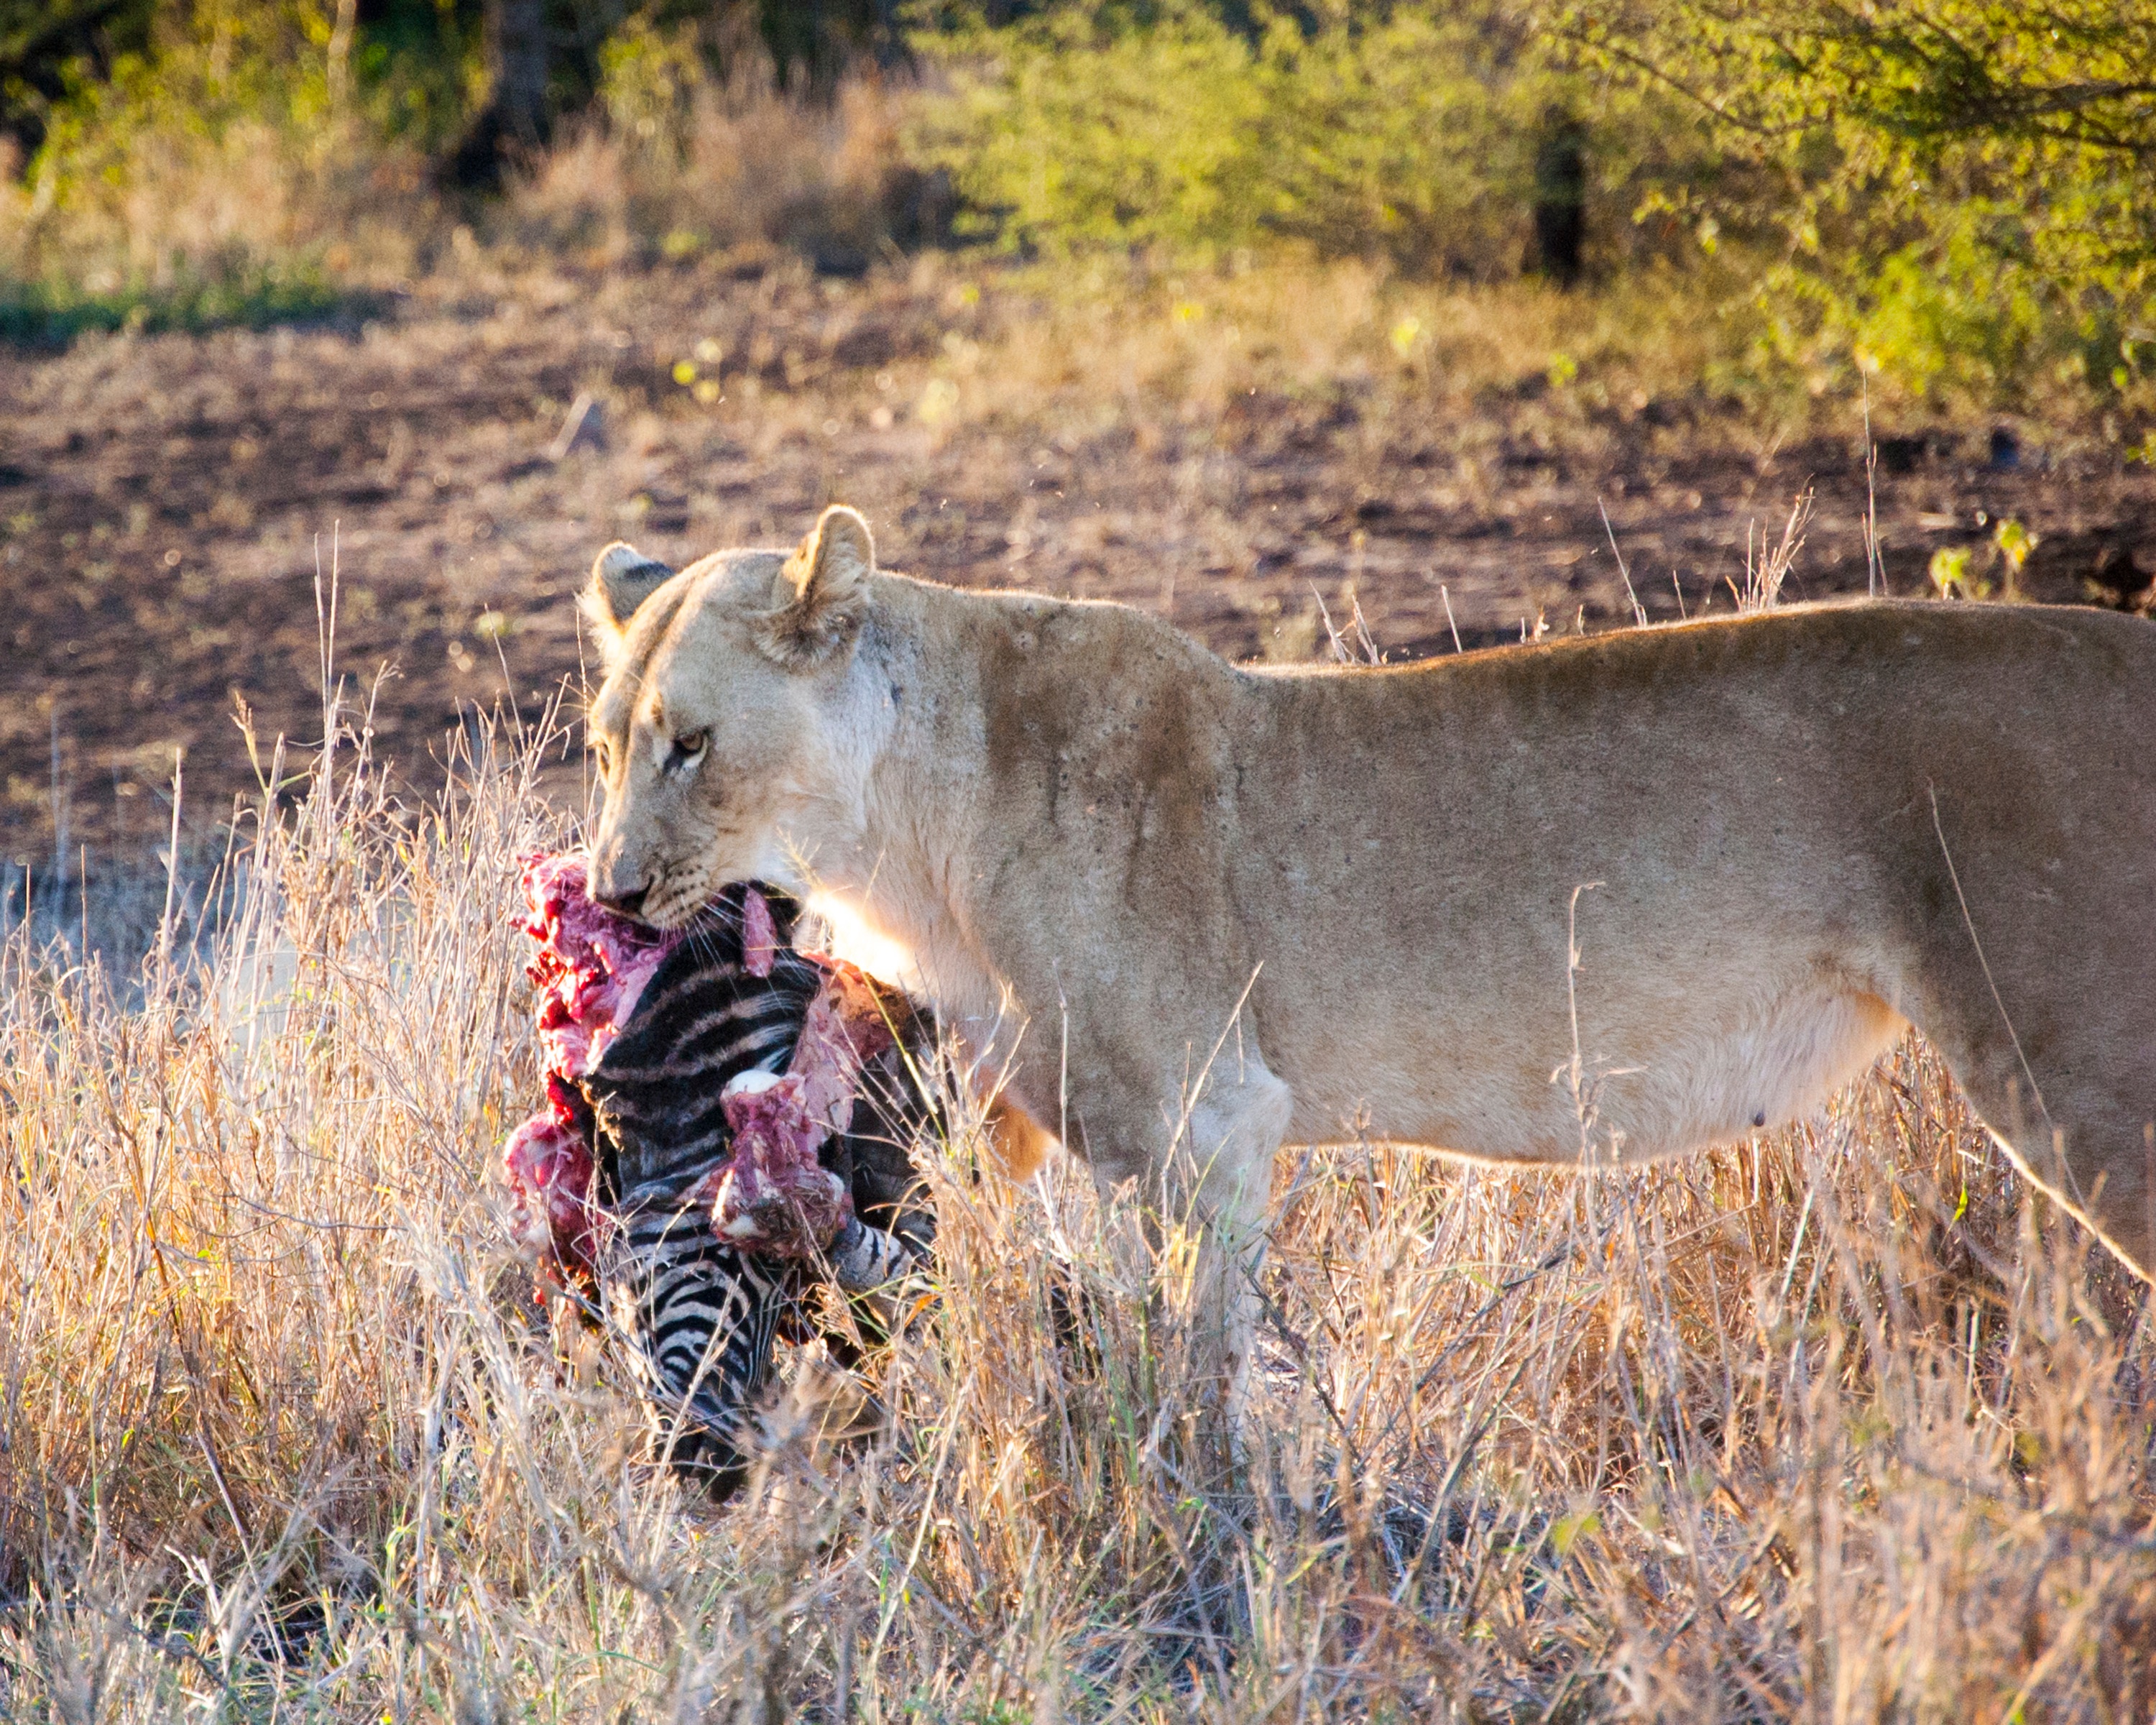
adventure, wildlife, mammal, fauna, savanna, lion, vertebrate, safari, big cats, cat like mammal